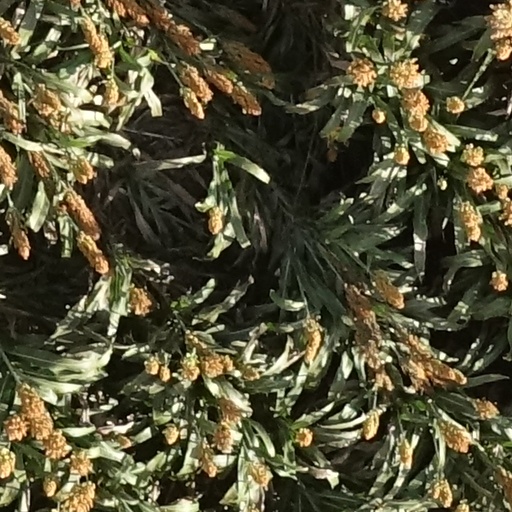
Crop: sorghum